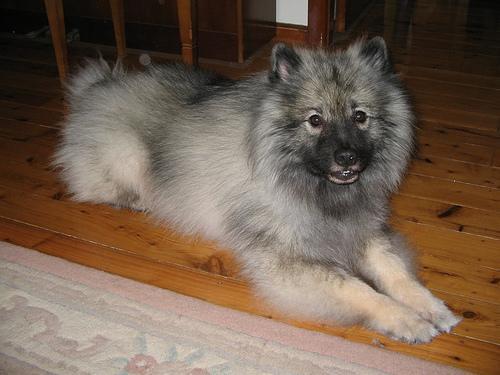
keeshond